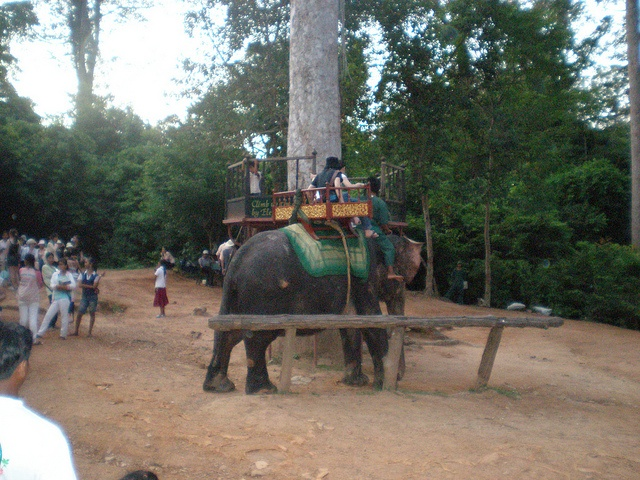
an elephant picks up riders from a platform
 A man riding on top of an elephant on a dirt road.
An elephant is carrying people on it's back as it walks around a tree.
An elephant with a seating area on top standing by a loading area.
People in the background are observing an elephant carriage.